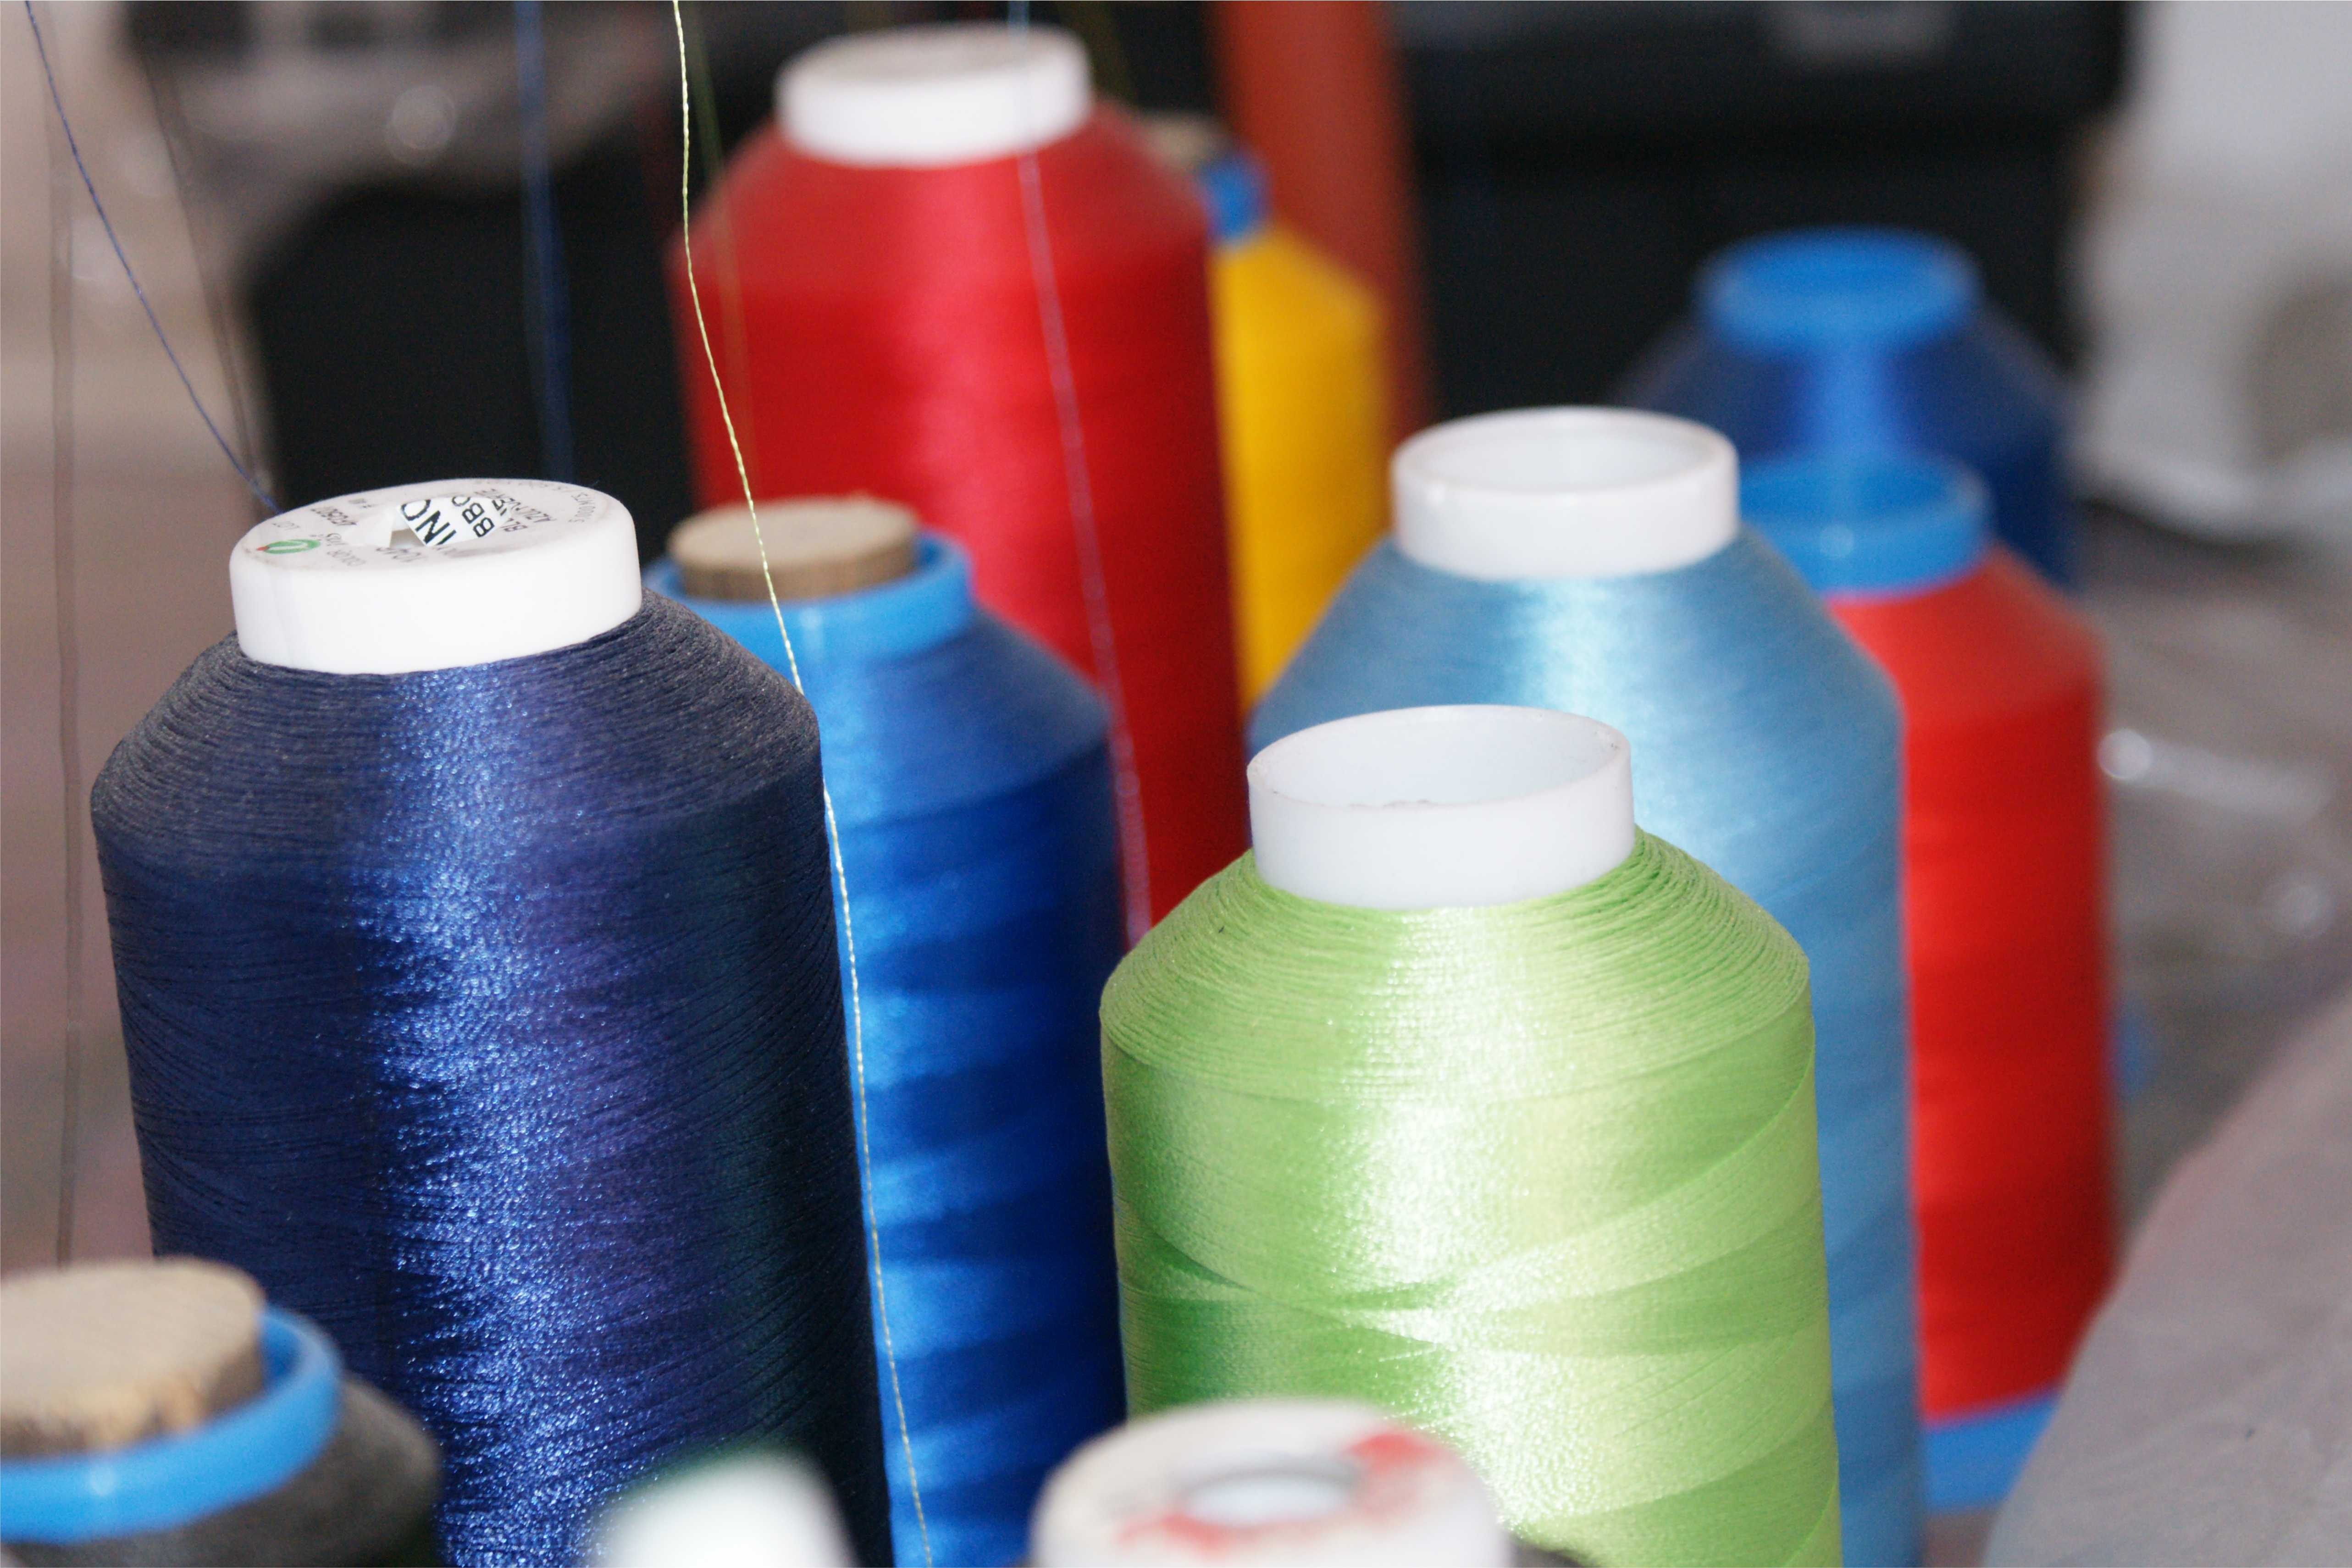
green, color, bottle, blue, material, thread, product, textile, art, colors, threads, hats, dressmaker